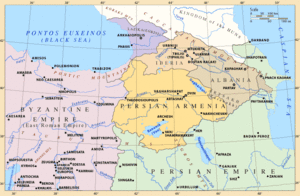
Les guerres entre les Perses et les Byzantins sont une série de conflits entre la dynastie perse des Sassanides et l'Empire byzantin. Elles succèdent à une longue série d'affrontements régionaux entre le monde méditerranéen et le monde perse, une des plus longues de l'histoire. Aux guerres gréco-persanes suivent les guerres perso-romaines, qui vont se poursuivre après la séparation de l'empire romain et la création de l'empire byzantin, puis après la conquête musulmane continuer avec les guerres arabo-byzantines.
Vahan Iᵉʳ Mamikonian est un membre de la famille noble arménienne des Mamikonian. sparapet, il se révolte en 481 contre les Perses sassanides qui contrôlent alors la partie orientale de l'Arménie. Devenu marzpan en 485, il est à la tête d'une « véritable monarchie sans le titre » jusqu'à sa mort.